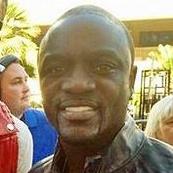
Age: 33